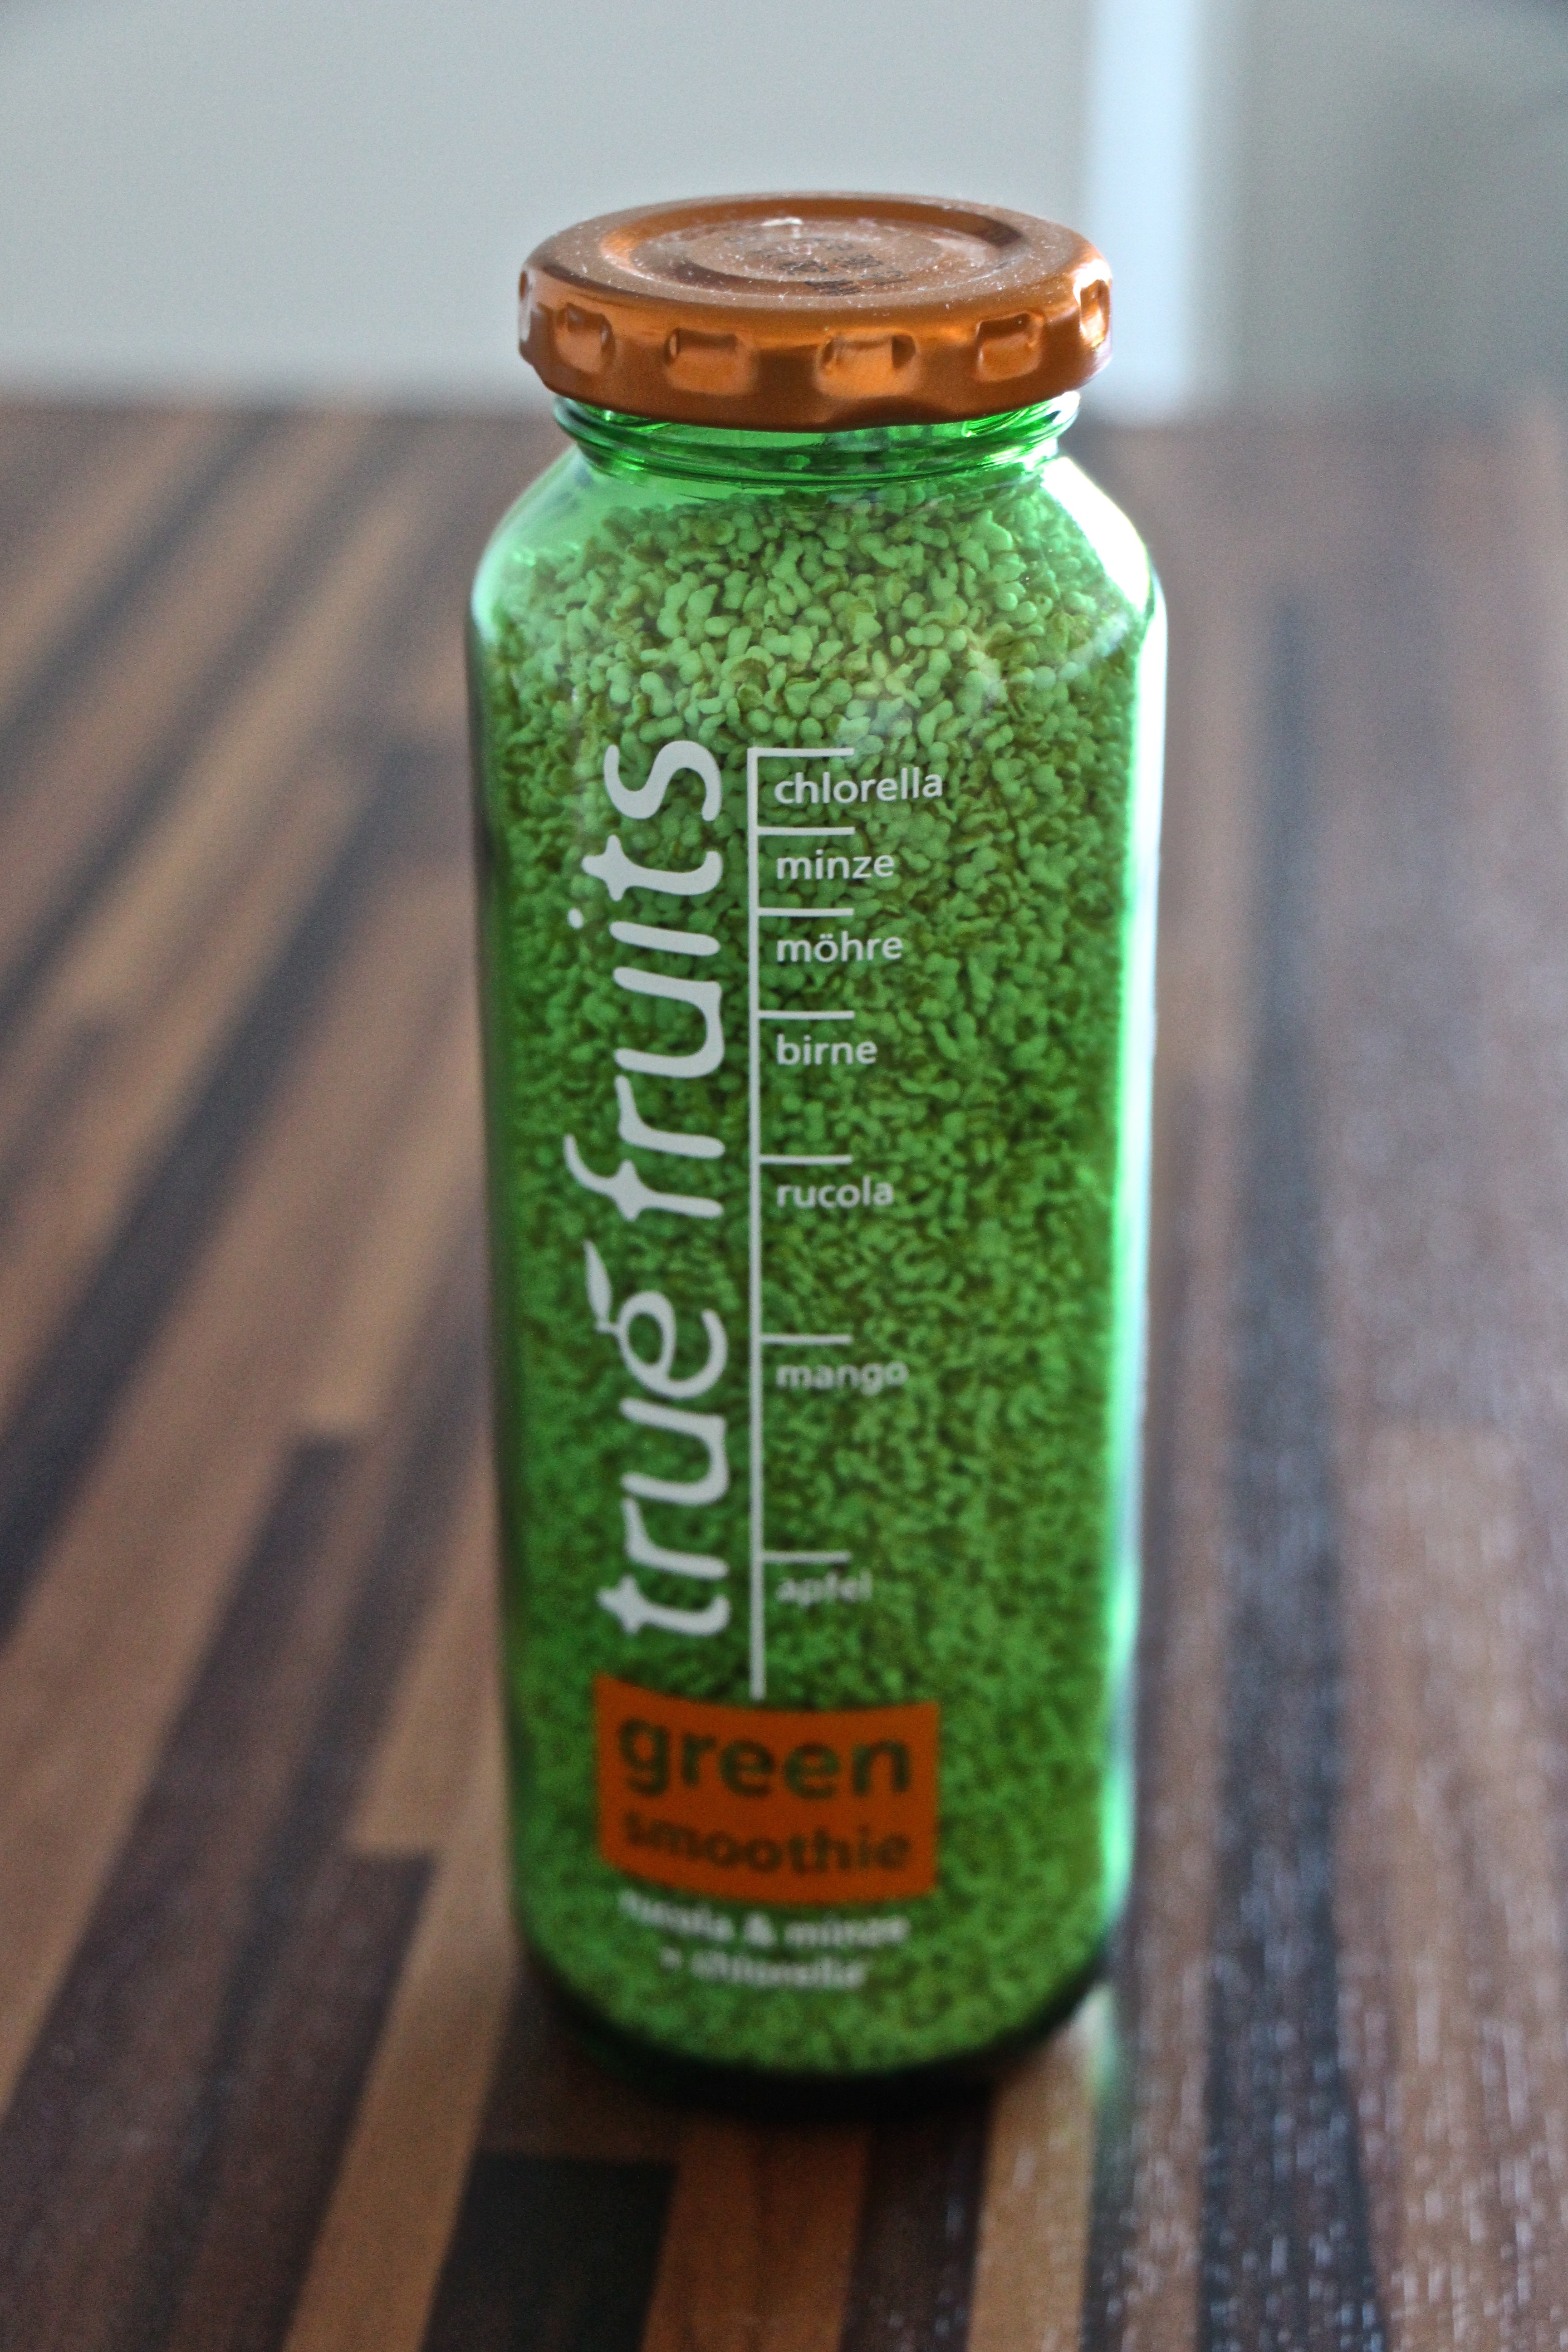
store, food, green, vessel, produce, drink, bottle, box, healthy, storage, mason jar, transparent, container, decorative, glass jar, practical, kuchendeko, amaranth, drinkware